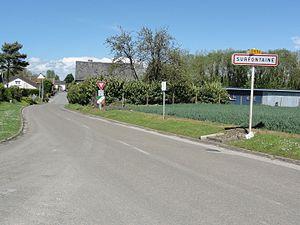
Surfontaine est une commune française située dans le département de l'Aisne, en région Hauts-de-France.